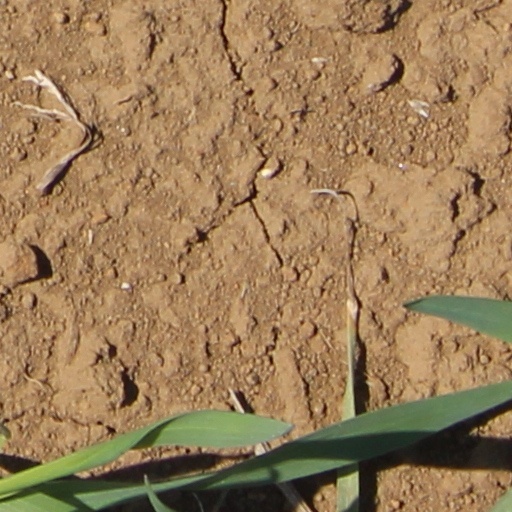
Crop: wheat